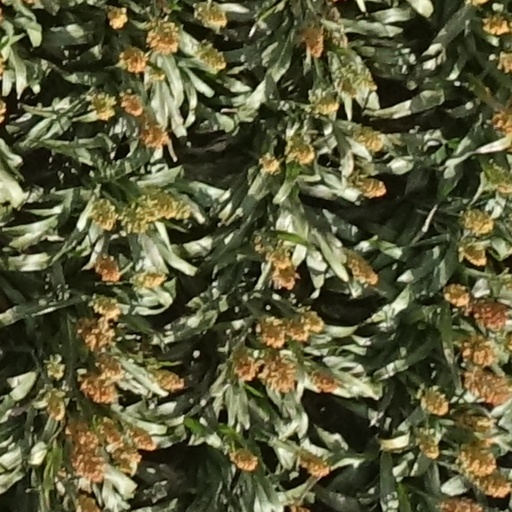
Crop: sorghum